Duchy of Thuringia

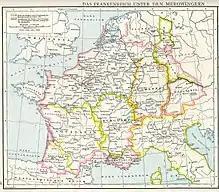
Francia about 486, with Thuringian realm in the east

The former kingdom of the Thuringii arose during the Migration Period after the decline of the Hunnic Empire in Central Europe in the mid 5th century, culminating in their defeat in the 454 Battle of Nedao. With Bisinus a first Thuringian king is documented about 500, who ruled over extended estates that stretched beyond the Main River in the south. His son and successor Hermanafrid married Amalaberga, a niece of the Ostrogoth king Theoderic the Great, thereby hedging the threat of incursions by the Merovingian Franks in the west. However, when King Theoderic died in 526, they took the occasion to invade the Thuringian lands and finally carried off the victory in a 531 battle on the Unstrut River. King Theuderic of Rheims had Hermanafrid trapped in Zülpich ("Tolbiacum") where the last Thuringian king was killed. His niece Princess Radegund was kidnapped by King Chlothar I and died in exile in 586.